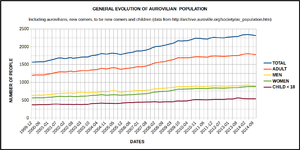
Auroville est une ville expérimentale située à une dizaine de kilomètres au nord de Pondichéry dans l'État du Tamil Nadu en Inde.